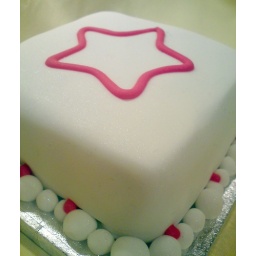
Available for pre-order now! Rich fruit cake drenched in brandy topped with a simple hand drawn royal icing star.